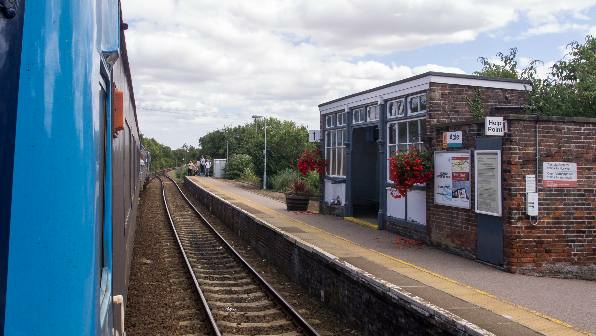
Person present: No